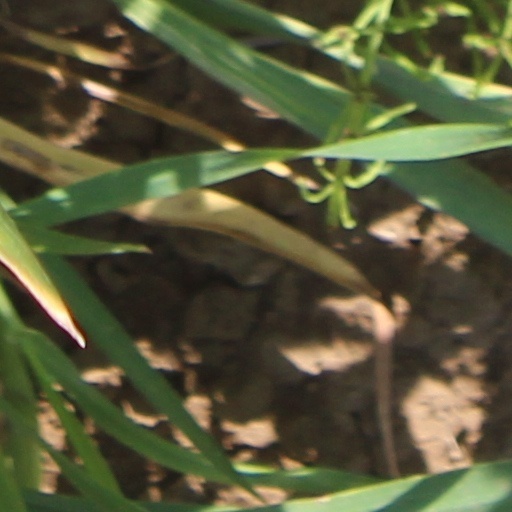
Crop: wheat